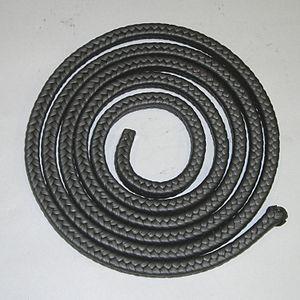
Un presse-étoupe est une pièce d'étanchéité utilisée dans différents domaines, initialement autour d'un arbre tournant, la dénomination a été généralisée à l'électricité.
Une tresse ou natte est une manière d'assembler par entrelacement des cheveux, des fils ou faisceaux de fils. Elle est utilisée entre autres dans la confection de cordes. La tresse la plus courante est un entrelacement de trois fils ou faisceaux de fils.